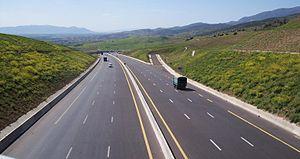
L'Autoroute Est-Ouest du côté de Ghomri (Wilaya de Relizane, Algérie)
Le transport en Algérie est diversifié vu la superficie de l'Algérie.
L'économie de l'Algérie traite de la situation économique conjoncturelle et structurelle de l'Algérie. Depuis son indépendance en 1962, l'Algérie a lancé de grands projets économiques pour mettre en place une assise industrielle dense. Cependant, en dépit des réalisations importantes, qui ont été réalisées, l’économie algérienne est passée par divers stades de turbulence.
L'environnement en Algérie est l'environnement de l'Algérie.
L'Algérie ; et arabe algérien : الدزاير, الجازاير ou لدزاير ; en tamazight et tifinagh ⴷⵣⴰⵢⵔ est un pays d’Afrique du Nord faisant partie du Maghreb. Depuis 1962, elle est nommée en forme longue République algérienne démocratique et populaire, abrégée en RADP. Sa capitale est Alger, la ville la plus peuplée du pays, dans le Nord, sur la côte méditerranéenne.